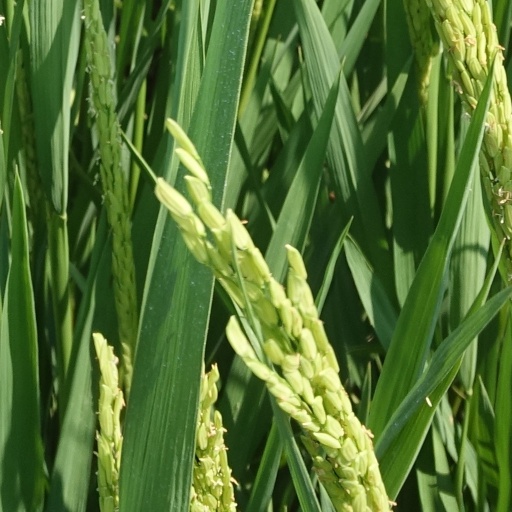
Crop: rice